Milton Island

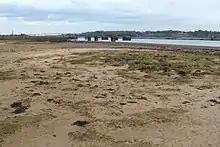
view from Milton Island

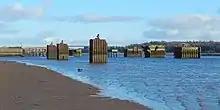
Bollards on the River Clyde

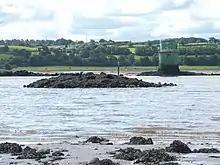
The Dumbuck Perch.

Lying between Dumbarton and Dunglass Castle below Dumbuck Hill the island is recorded as 'Green Inch' on William Roy's map of 1747–55. By 1821 the island is recorded as Millton Island, lying just off shore from the village of that name.